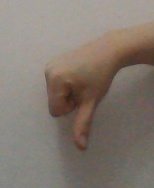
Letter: waw